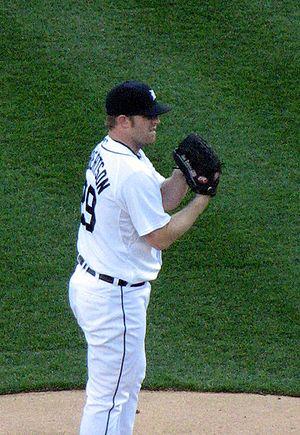
Nathan Daniel Robertson dit Nate Robertson, né le 3 septembre 1977 à Wichita, est un joueur américain de baseball évoluant en Ligue majeure de baseball de 2002 à 2010. Ce lanceur gaucher signe en 2012 avec les Blue Jays de Toronto.